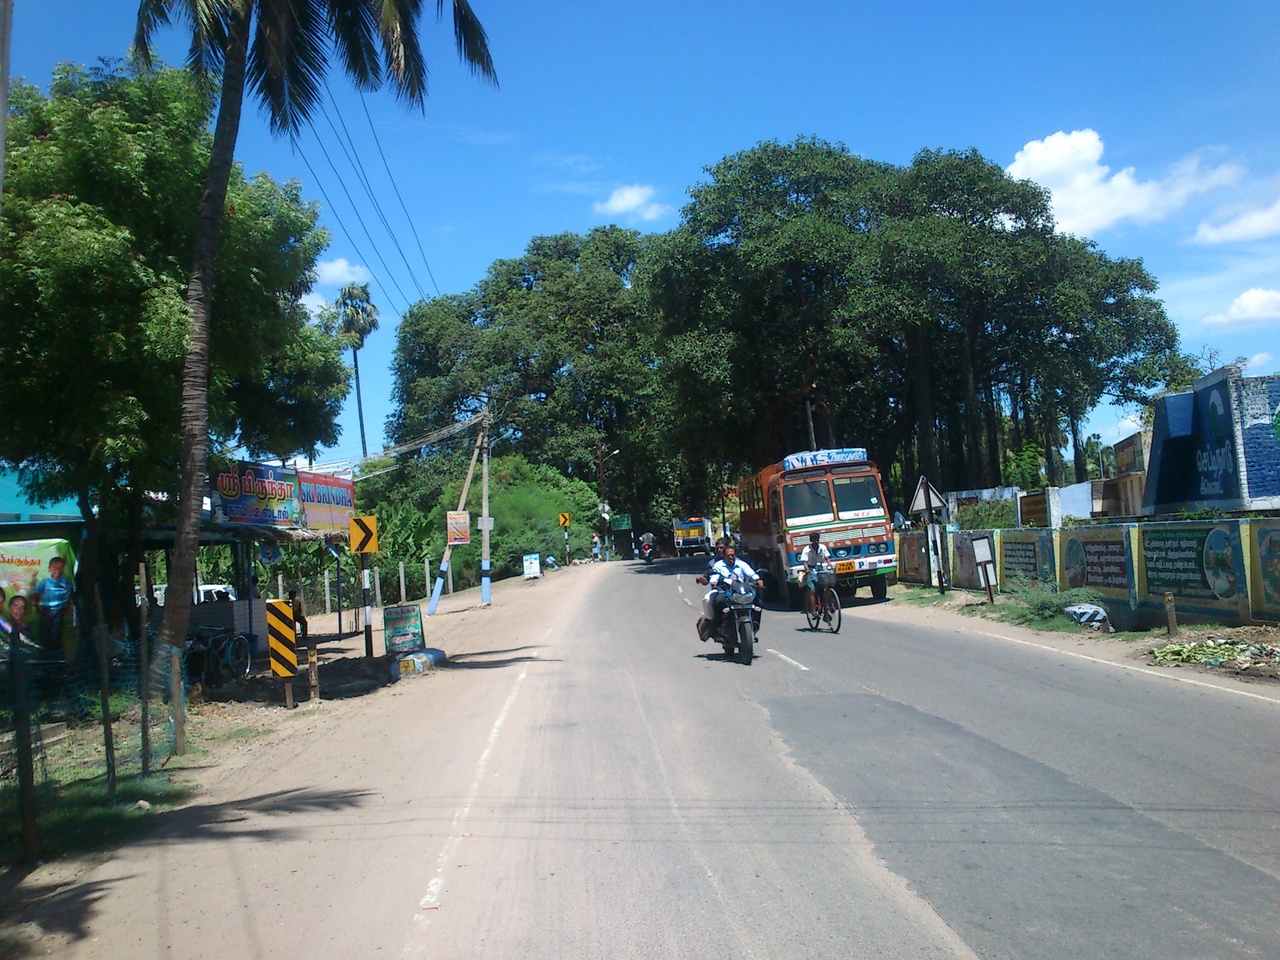
Authoor